Chesham Museum

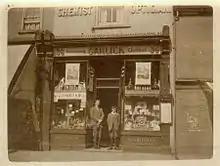
Old Photo of Chemist Shop

Some of the results of archaeological investigations which have played a crucial role in unlocking the story of the town's past as well as topographical and mapping surveys are accessible. The museum has also displayed prehistoric artefacts from Chesham now in the County Museum, Aylesbury, including a Bronze Age bowl imported from the Alps.